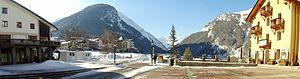
Cogne est une commune italienne de la Vallée d'Aoste.